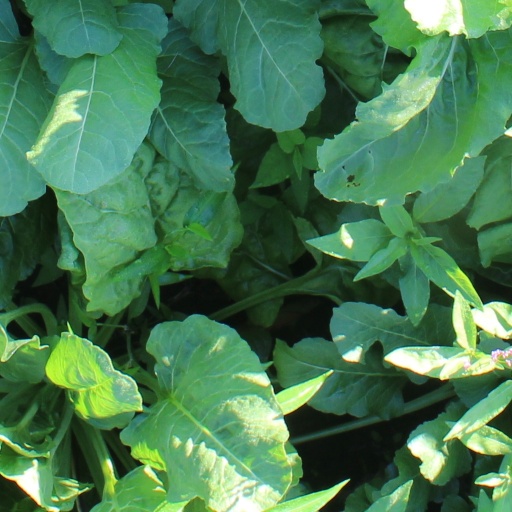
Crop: sugar beet